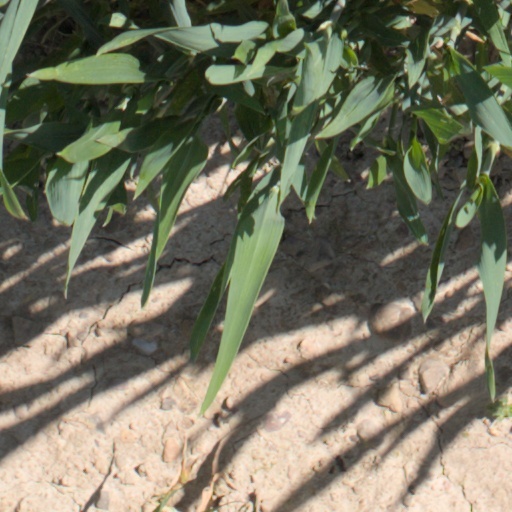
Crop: wheat